FC Schalke 04

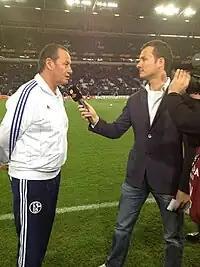
Huub Stevens coached the club in four spells: firstly, from 1996 to 2002, where he won the UEFA Cup in 1997; secondly, from 2011 to 2012; thirdly, in 2019 as an interim; and again in 2020 as interim coach. He was voted 'Coach of the Century' by Schalke fans in 1999.

The fan-base of Schalke is connected, in a friendly way, with the supporters of 1. FC Nürnberg, Dutch club Twente, Vardar Skopie from North Macedonia, Spanish Club Sevilla F.C., Scottish club Heart of Midlothian and Polish club Górnik Zabrze. The friendship with Nürnberg is the oldest connection between two fan-bases in Germany. Before a match between both clubs, the official club songs are played.